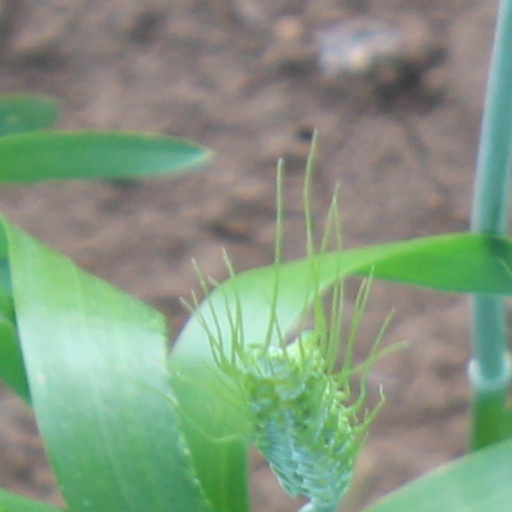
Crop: wheat